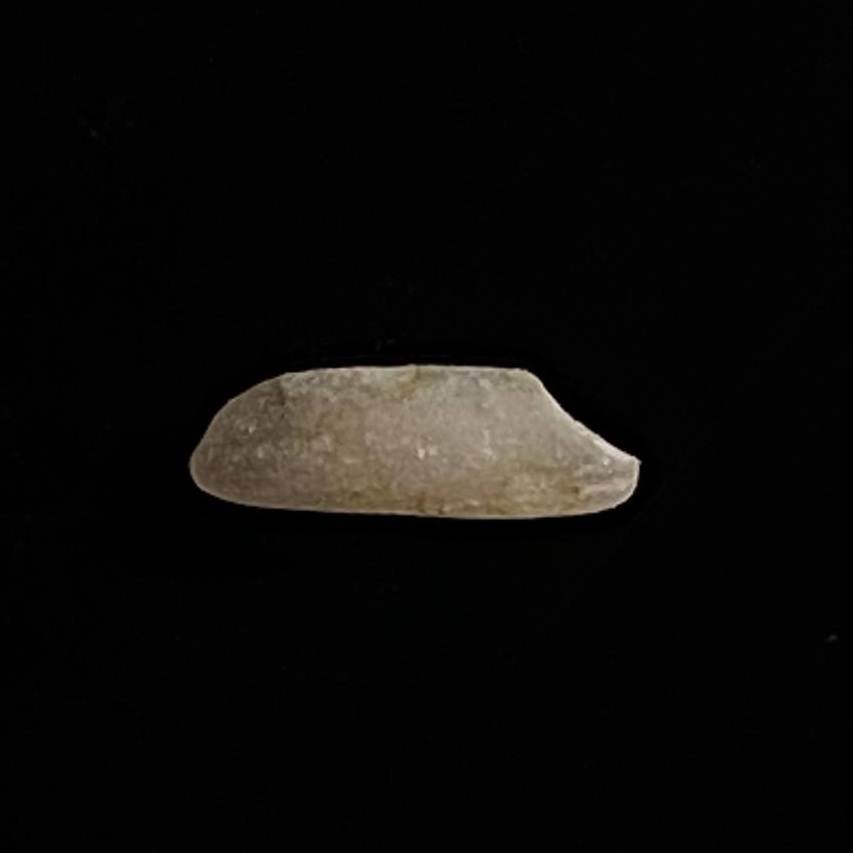
Rice variety: Katari_Polao